Maglev

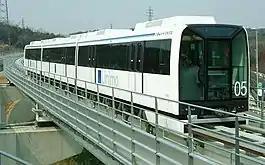
Example of low-speed urban maglev system, Linimo

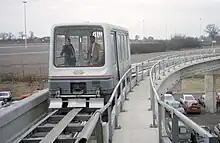
The Birmingham International Maglev shuttle

Maglev (derived from "magnetic levitation") is a system of rail transport whose rolling stock is levitated by electromagnets rather than rolled on wheels, eliminating rolling resistance.